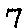
Label: 7